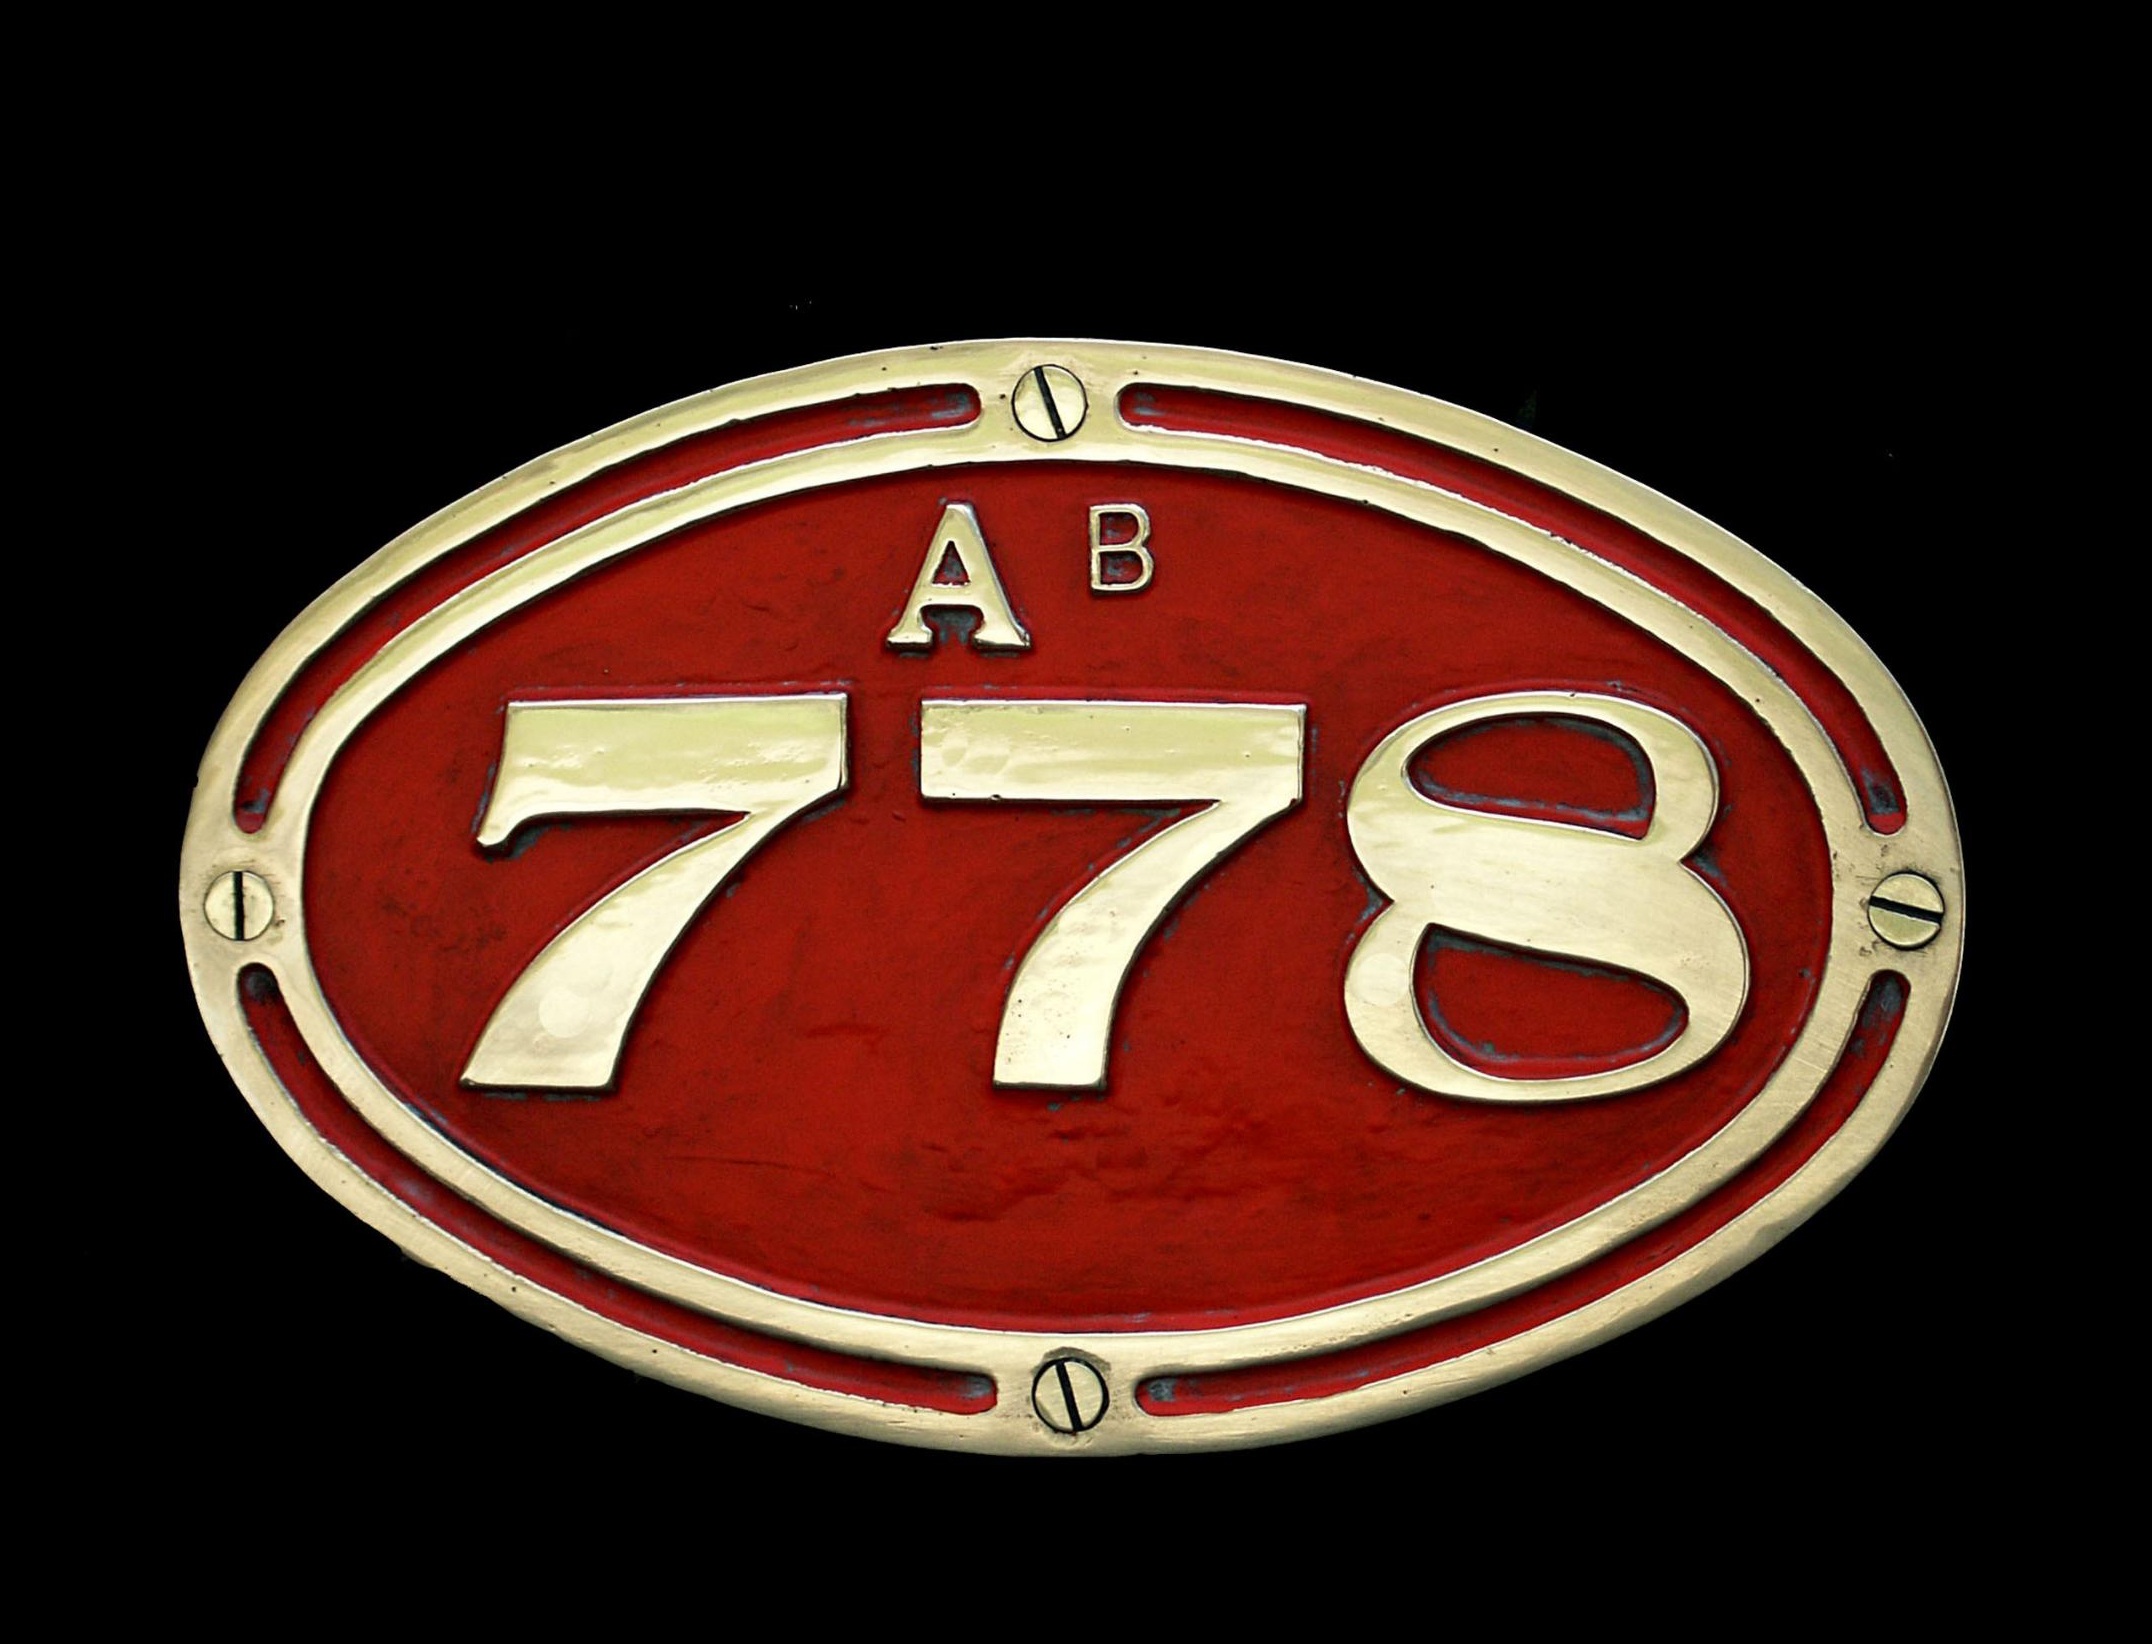
number, red, symbol, signage, circle, neon sign, font, newzealand, trademark, railways, kingstonflyer, steamtrains, award